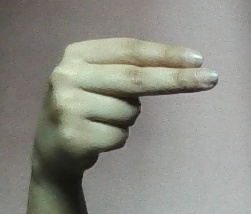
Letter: ain